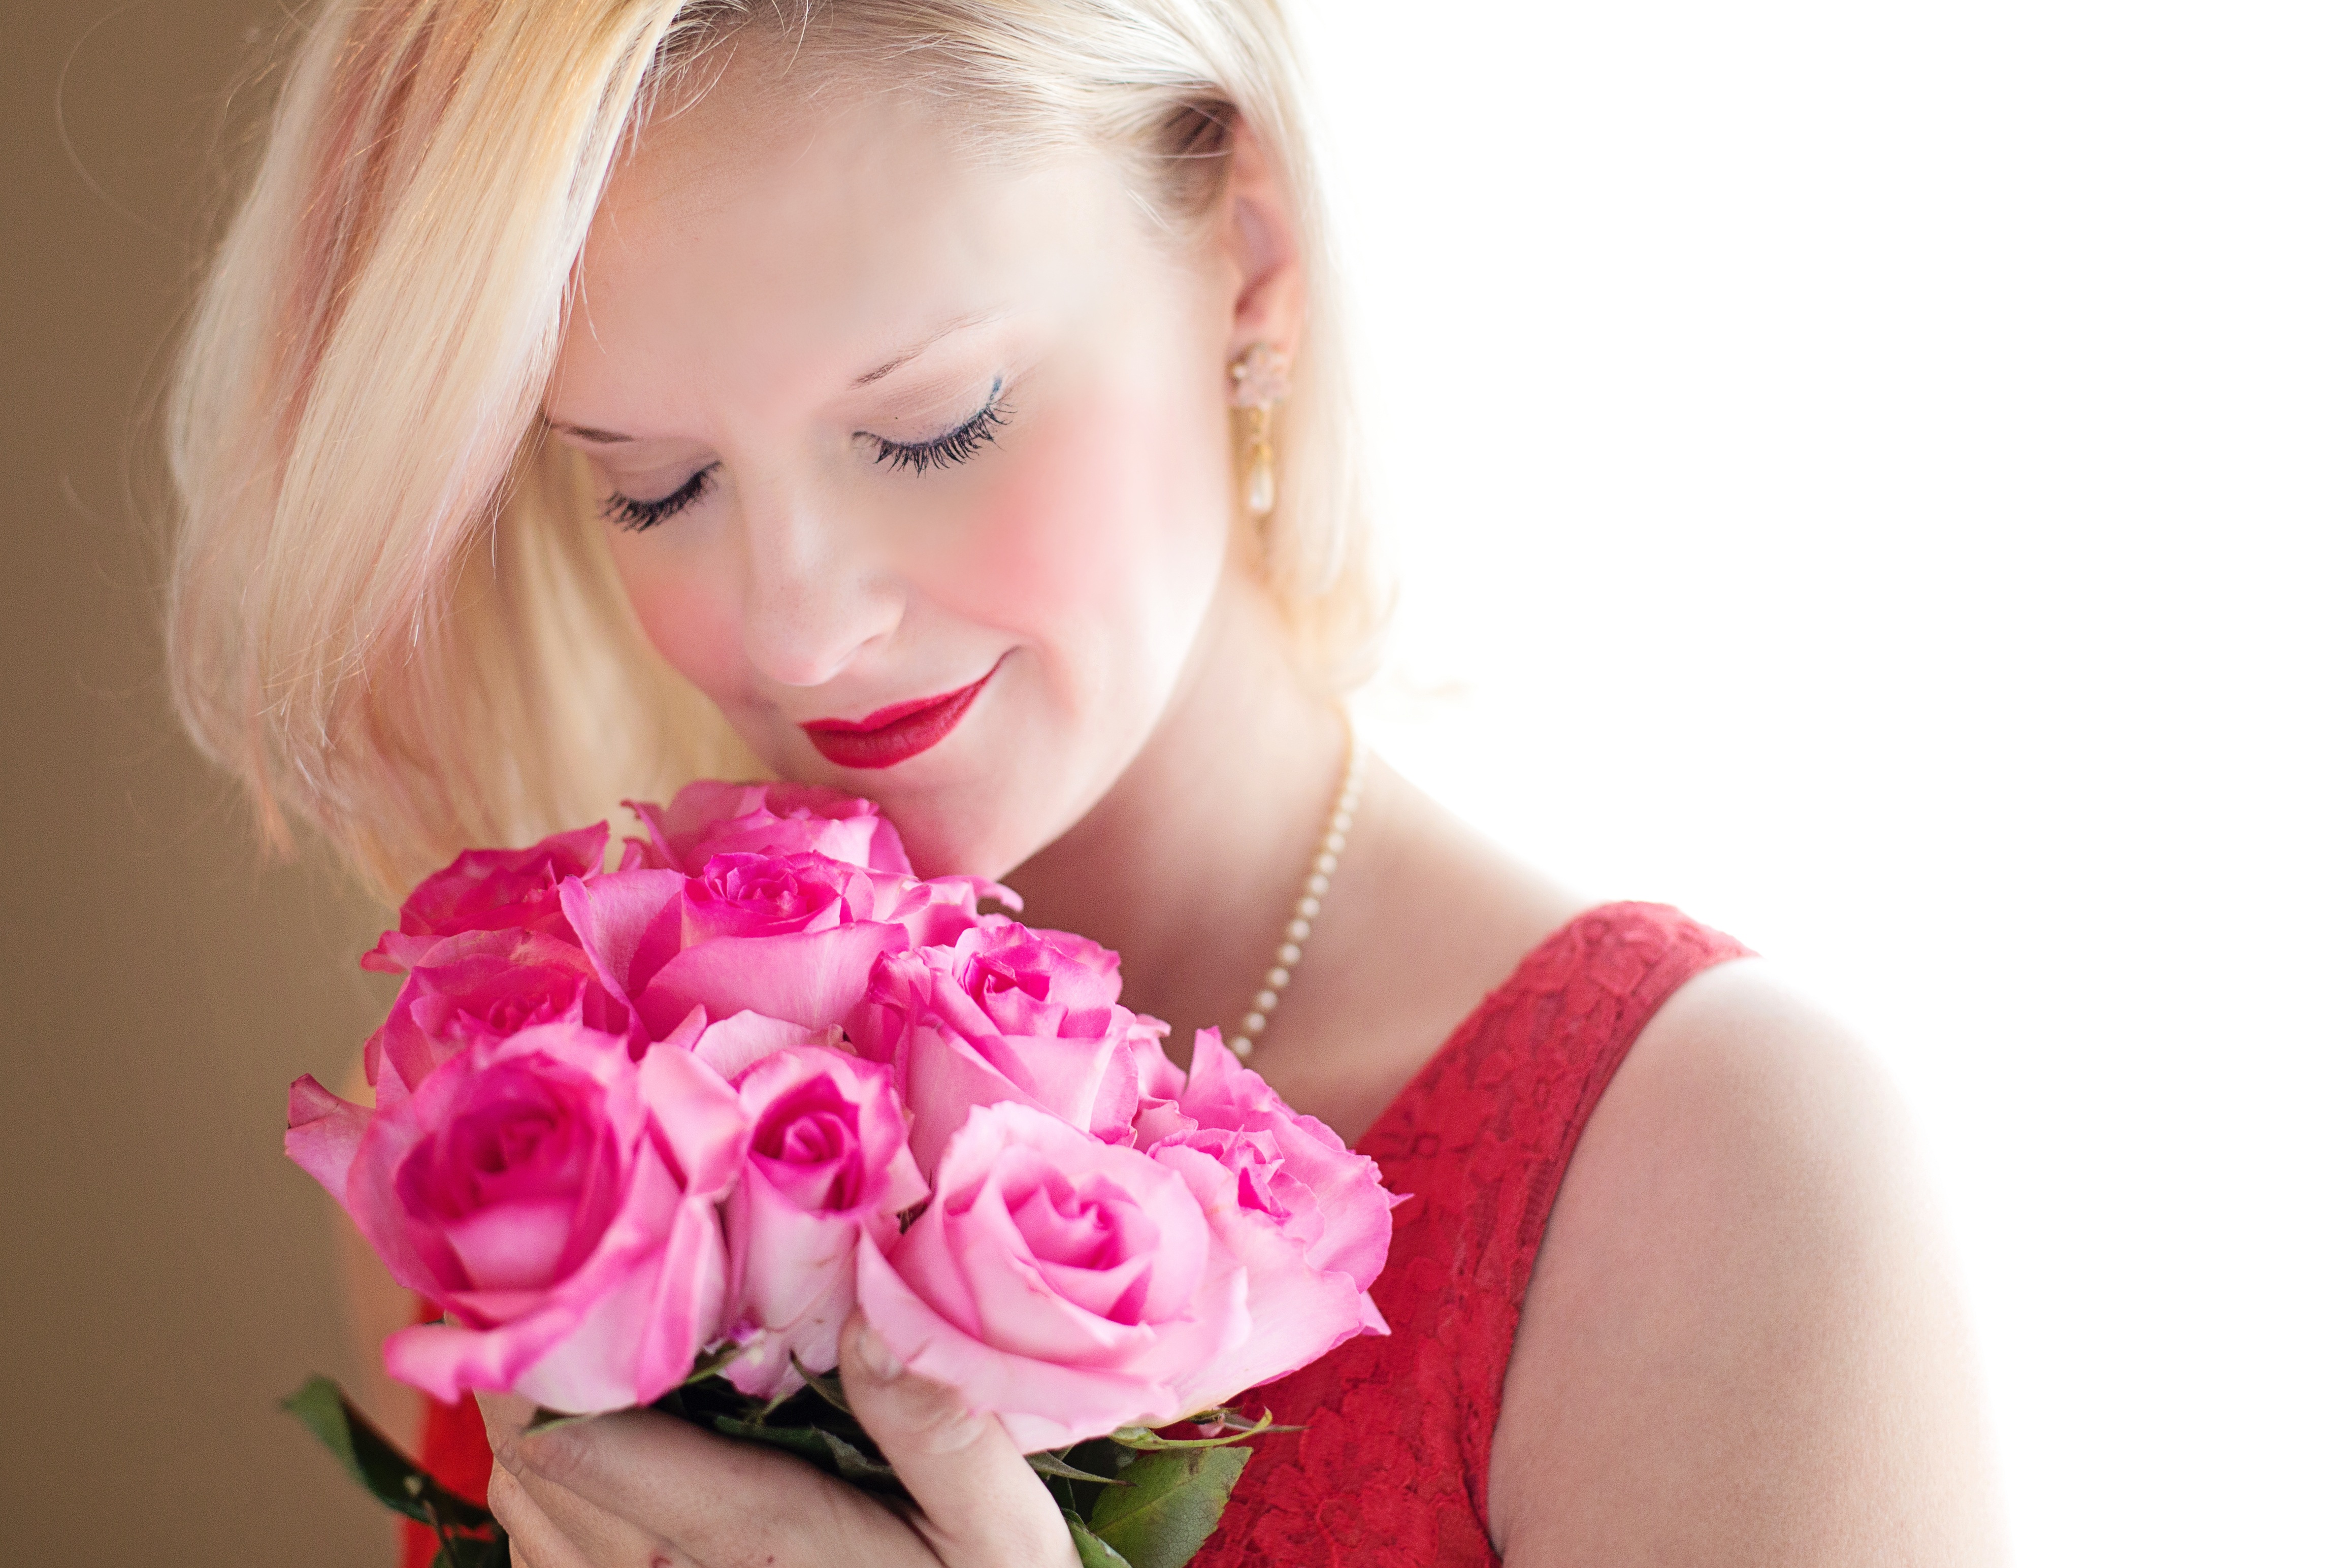
person, woman, hair, photography, flower, petal, female, love, young, romance, romantic, pink, bride, blonde, lip, roses, dress, happiness, beauty, beautiful woman, photo shoot, flower bouquet, beauty woman, portrait photography